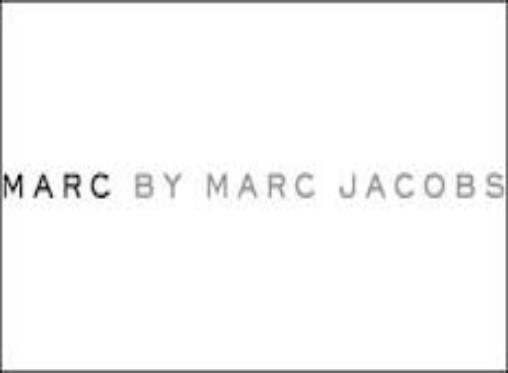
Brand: MARC BY MARC JACOBS
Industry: Clothes